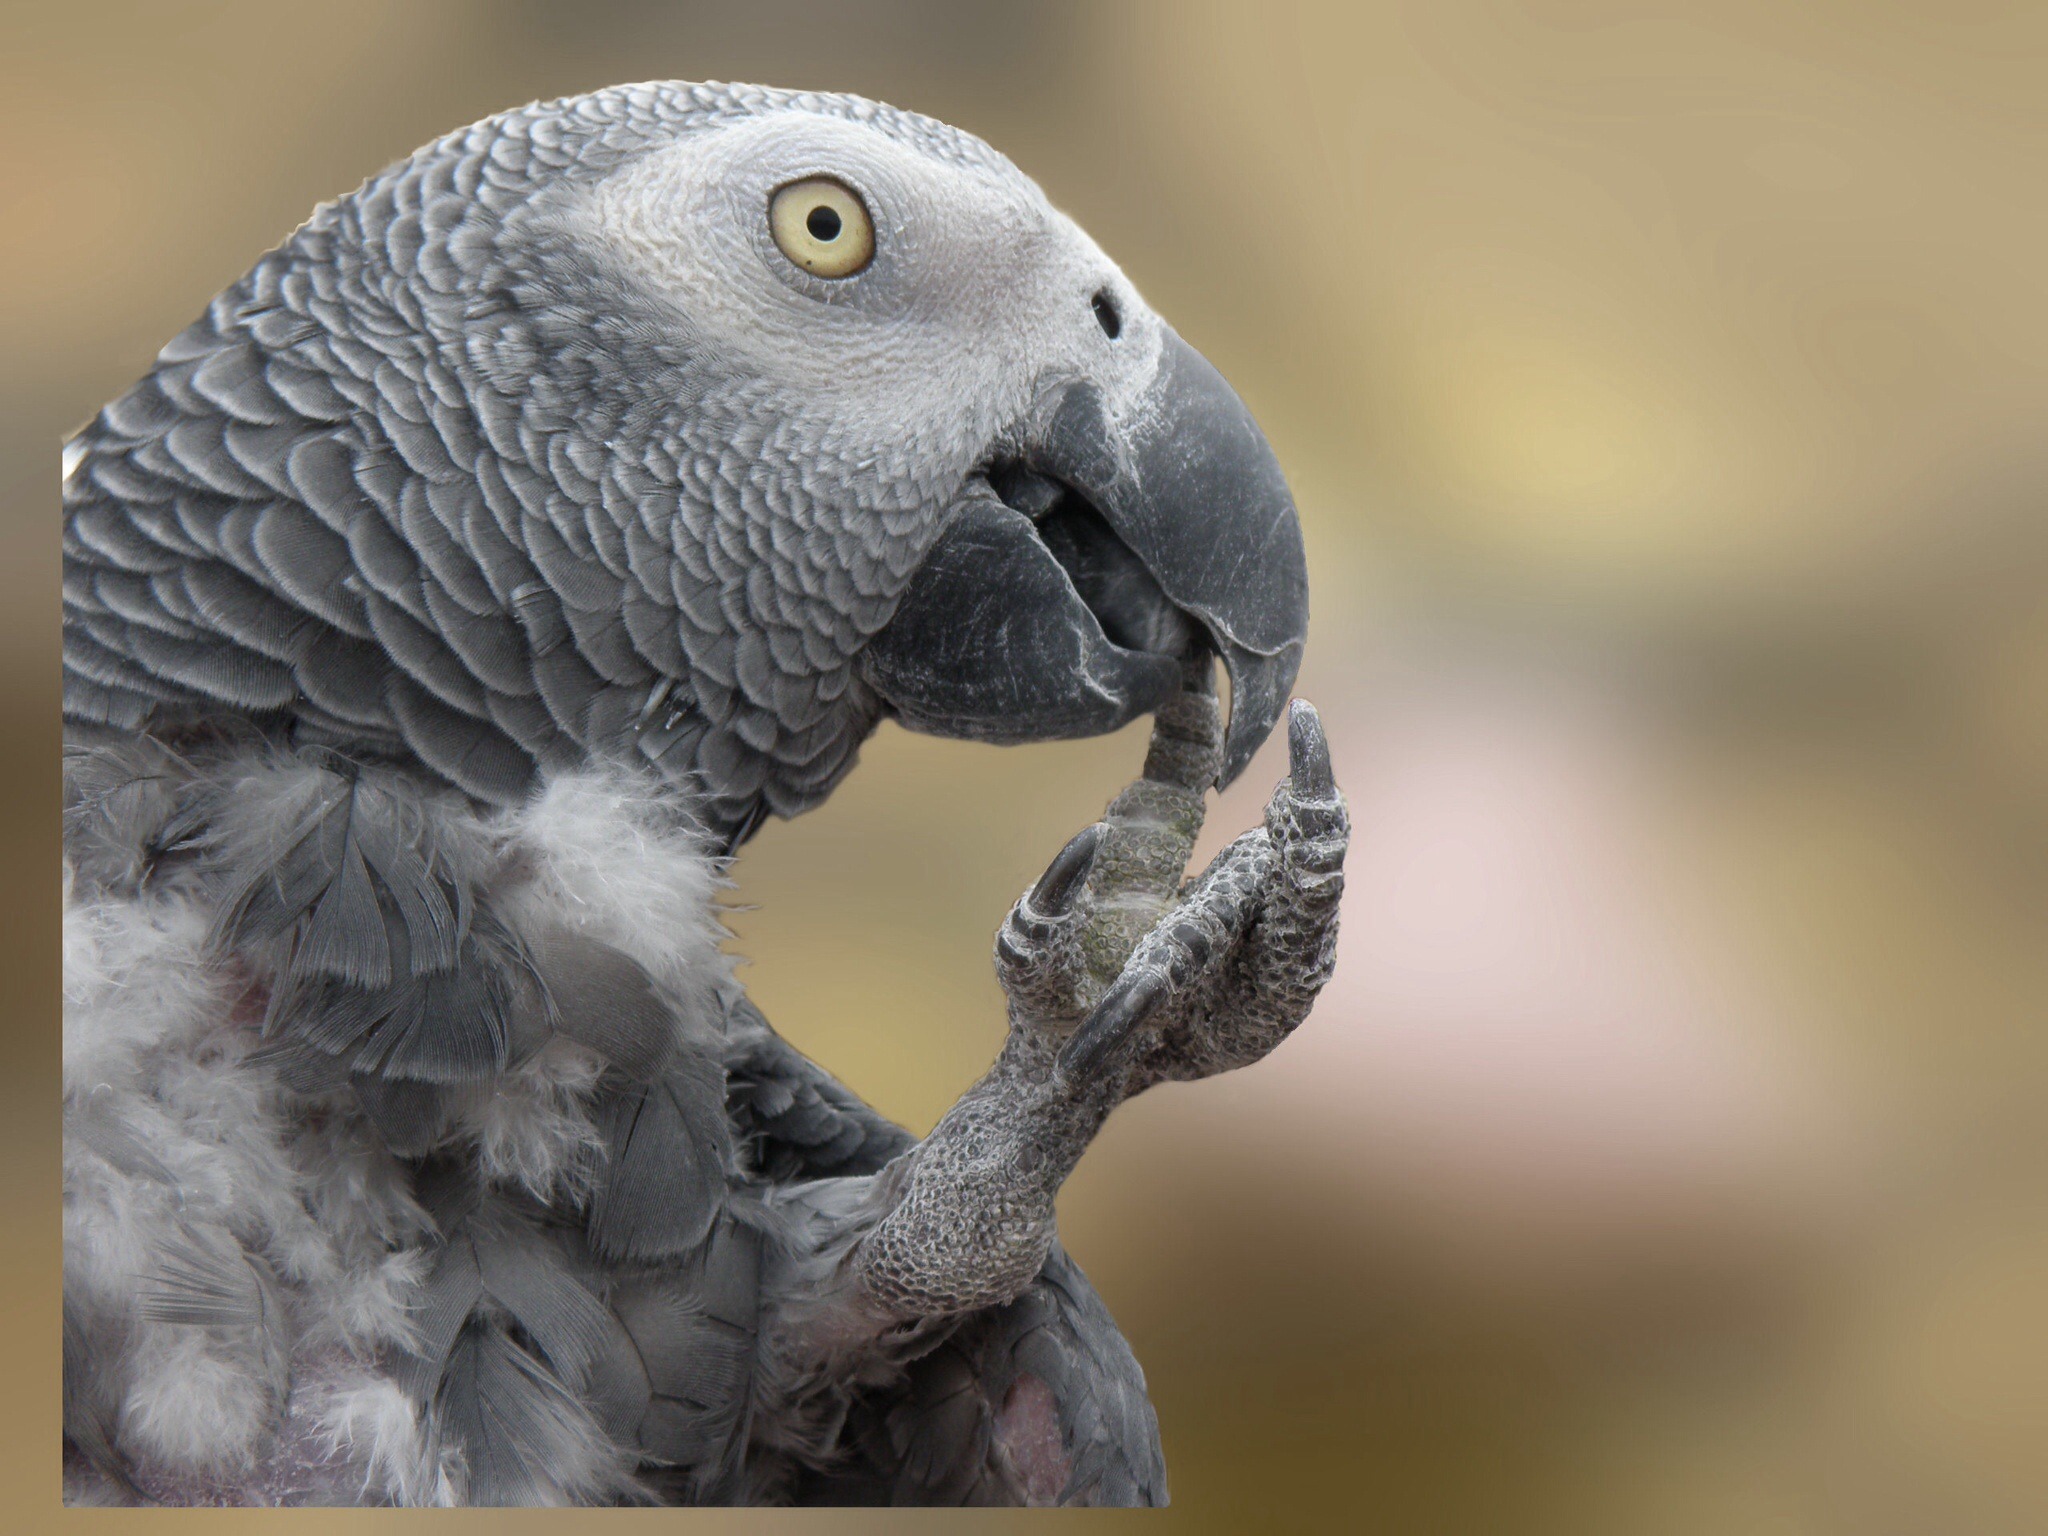
nature, outdoor, wilderness, bird, wing, animal, fly, wildlife, wild, pet, beak, mammal, freedom, feather, avian, fauna, majestic, close up, wings, vertebrate, creature, parrot, parakeet, falcon